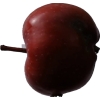
Label: Apple 18